Hopewell (Providence, Maryland)

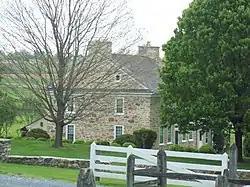
Hopewell, Providence, MD, April 2010

Hopewell is a historic home located at Providence, Cecil County, Maryland. It is a -half story, mid-18th-century stone structure with a gable roof. It is one of the earliest farmhouses still standing in the broad Elk Creek valley.